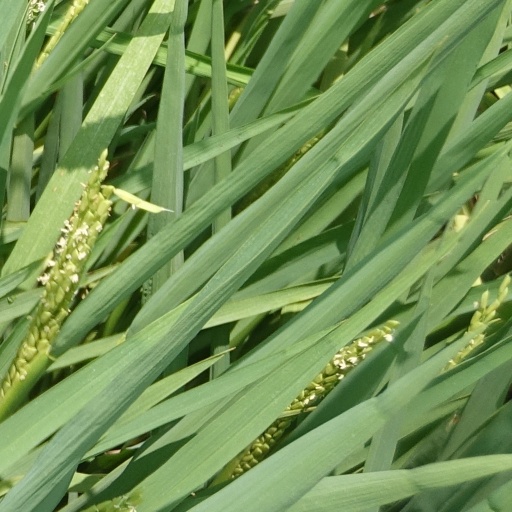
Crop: rice